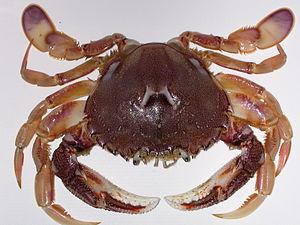
Les Polybiidae sont une famille de crabes du groupe des Portunoidea.